Guadalajara

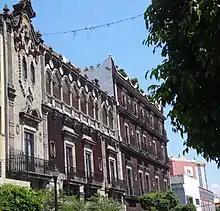
Street in the historic center

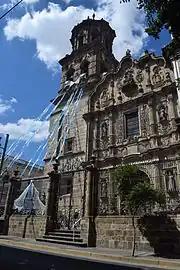
San Felipe de Neri Church

Parks and forests are important in Guadalajara; while many of the oldest neighborhoods of the municipality of Guadalajara do not have sufficient green spaces, of the three most important metropolitan areas in Mexico, the Guadalajara Metropolitan Area (ZMG) has the greenest areas and plants.